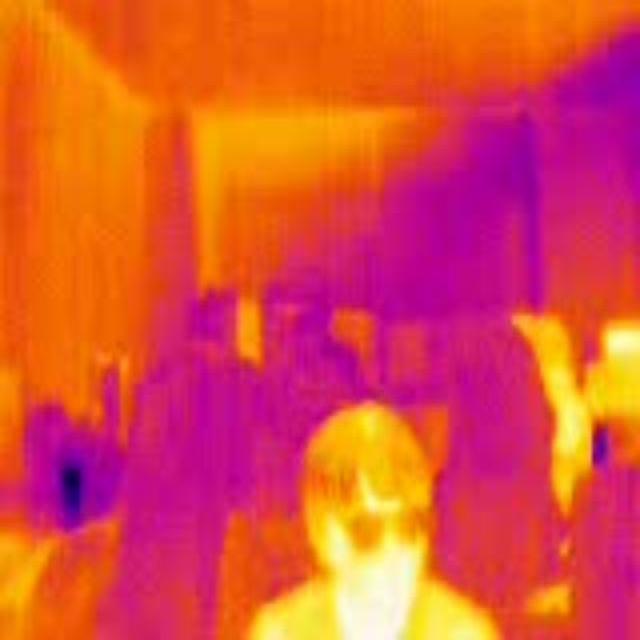
Detected objects:
label: person